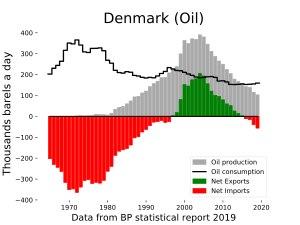
Le secteur de l'énergie au Danemark bénéficie de ressources naturelles fossiles importantes, mais en voie d'épuisement, et de ressources renouvelables ; les ressources primaires utilisées se répartissaient en 2018 en 61,5 % de combustibles fossiles et 35,9 % d'énergies renouvelables. Le degré d'autosuffisance énergétique du Danemark décline d'année en année : 154 % en 2005, 120 % en 2010, 83 % en 2016.